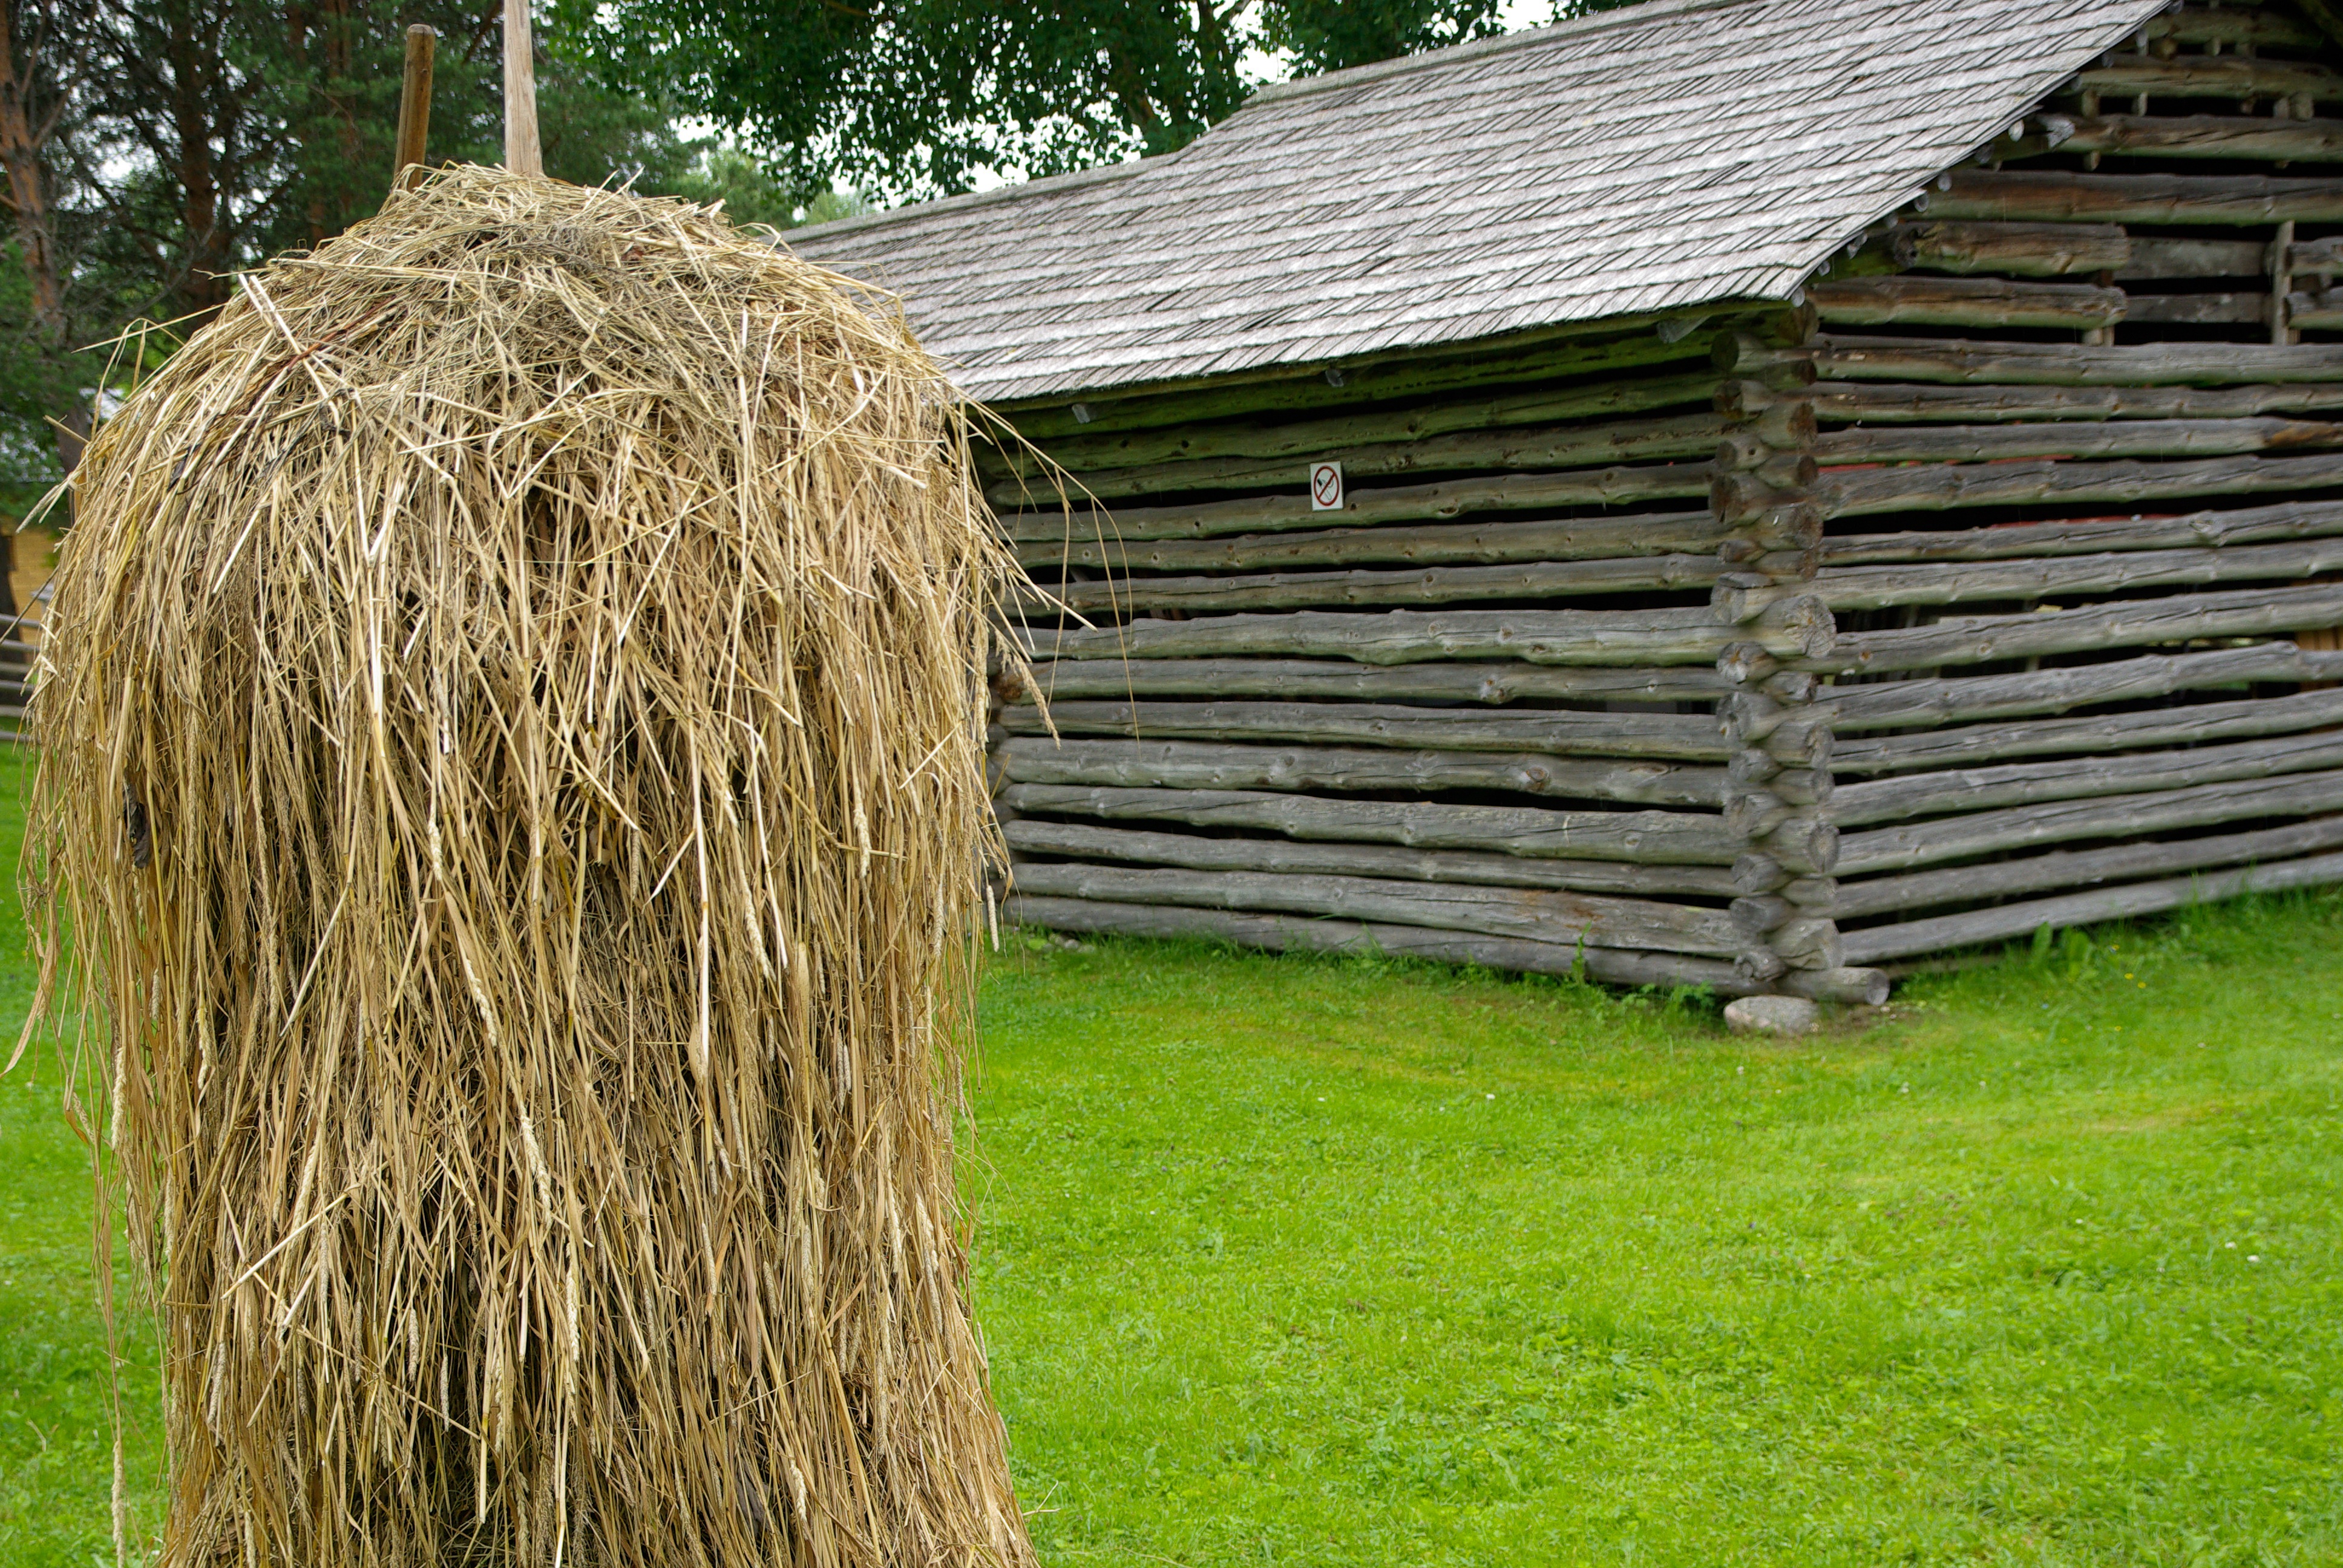
tree, grass, fence, architecture, plant, wood, hay, field, farm, lawn, trunk, hut, agriculture, haystack, shrub, straw, finland, rural area, grass family, woody plant, outdoor structure